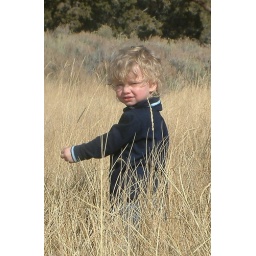
Dustin in a field off the side of the road in Big Bear Ca,